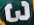
Number: 3